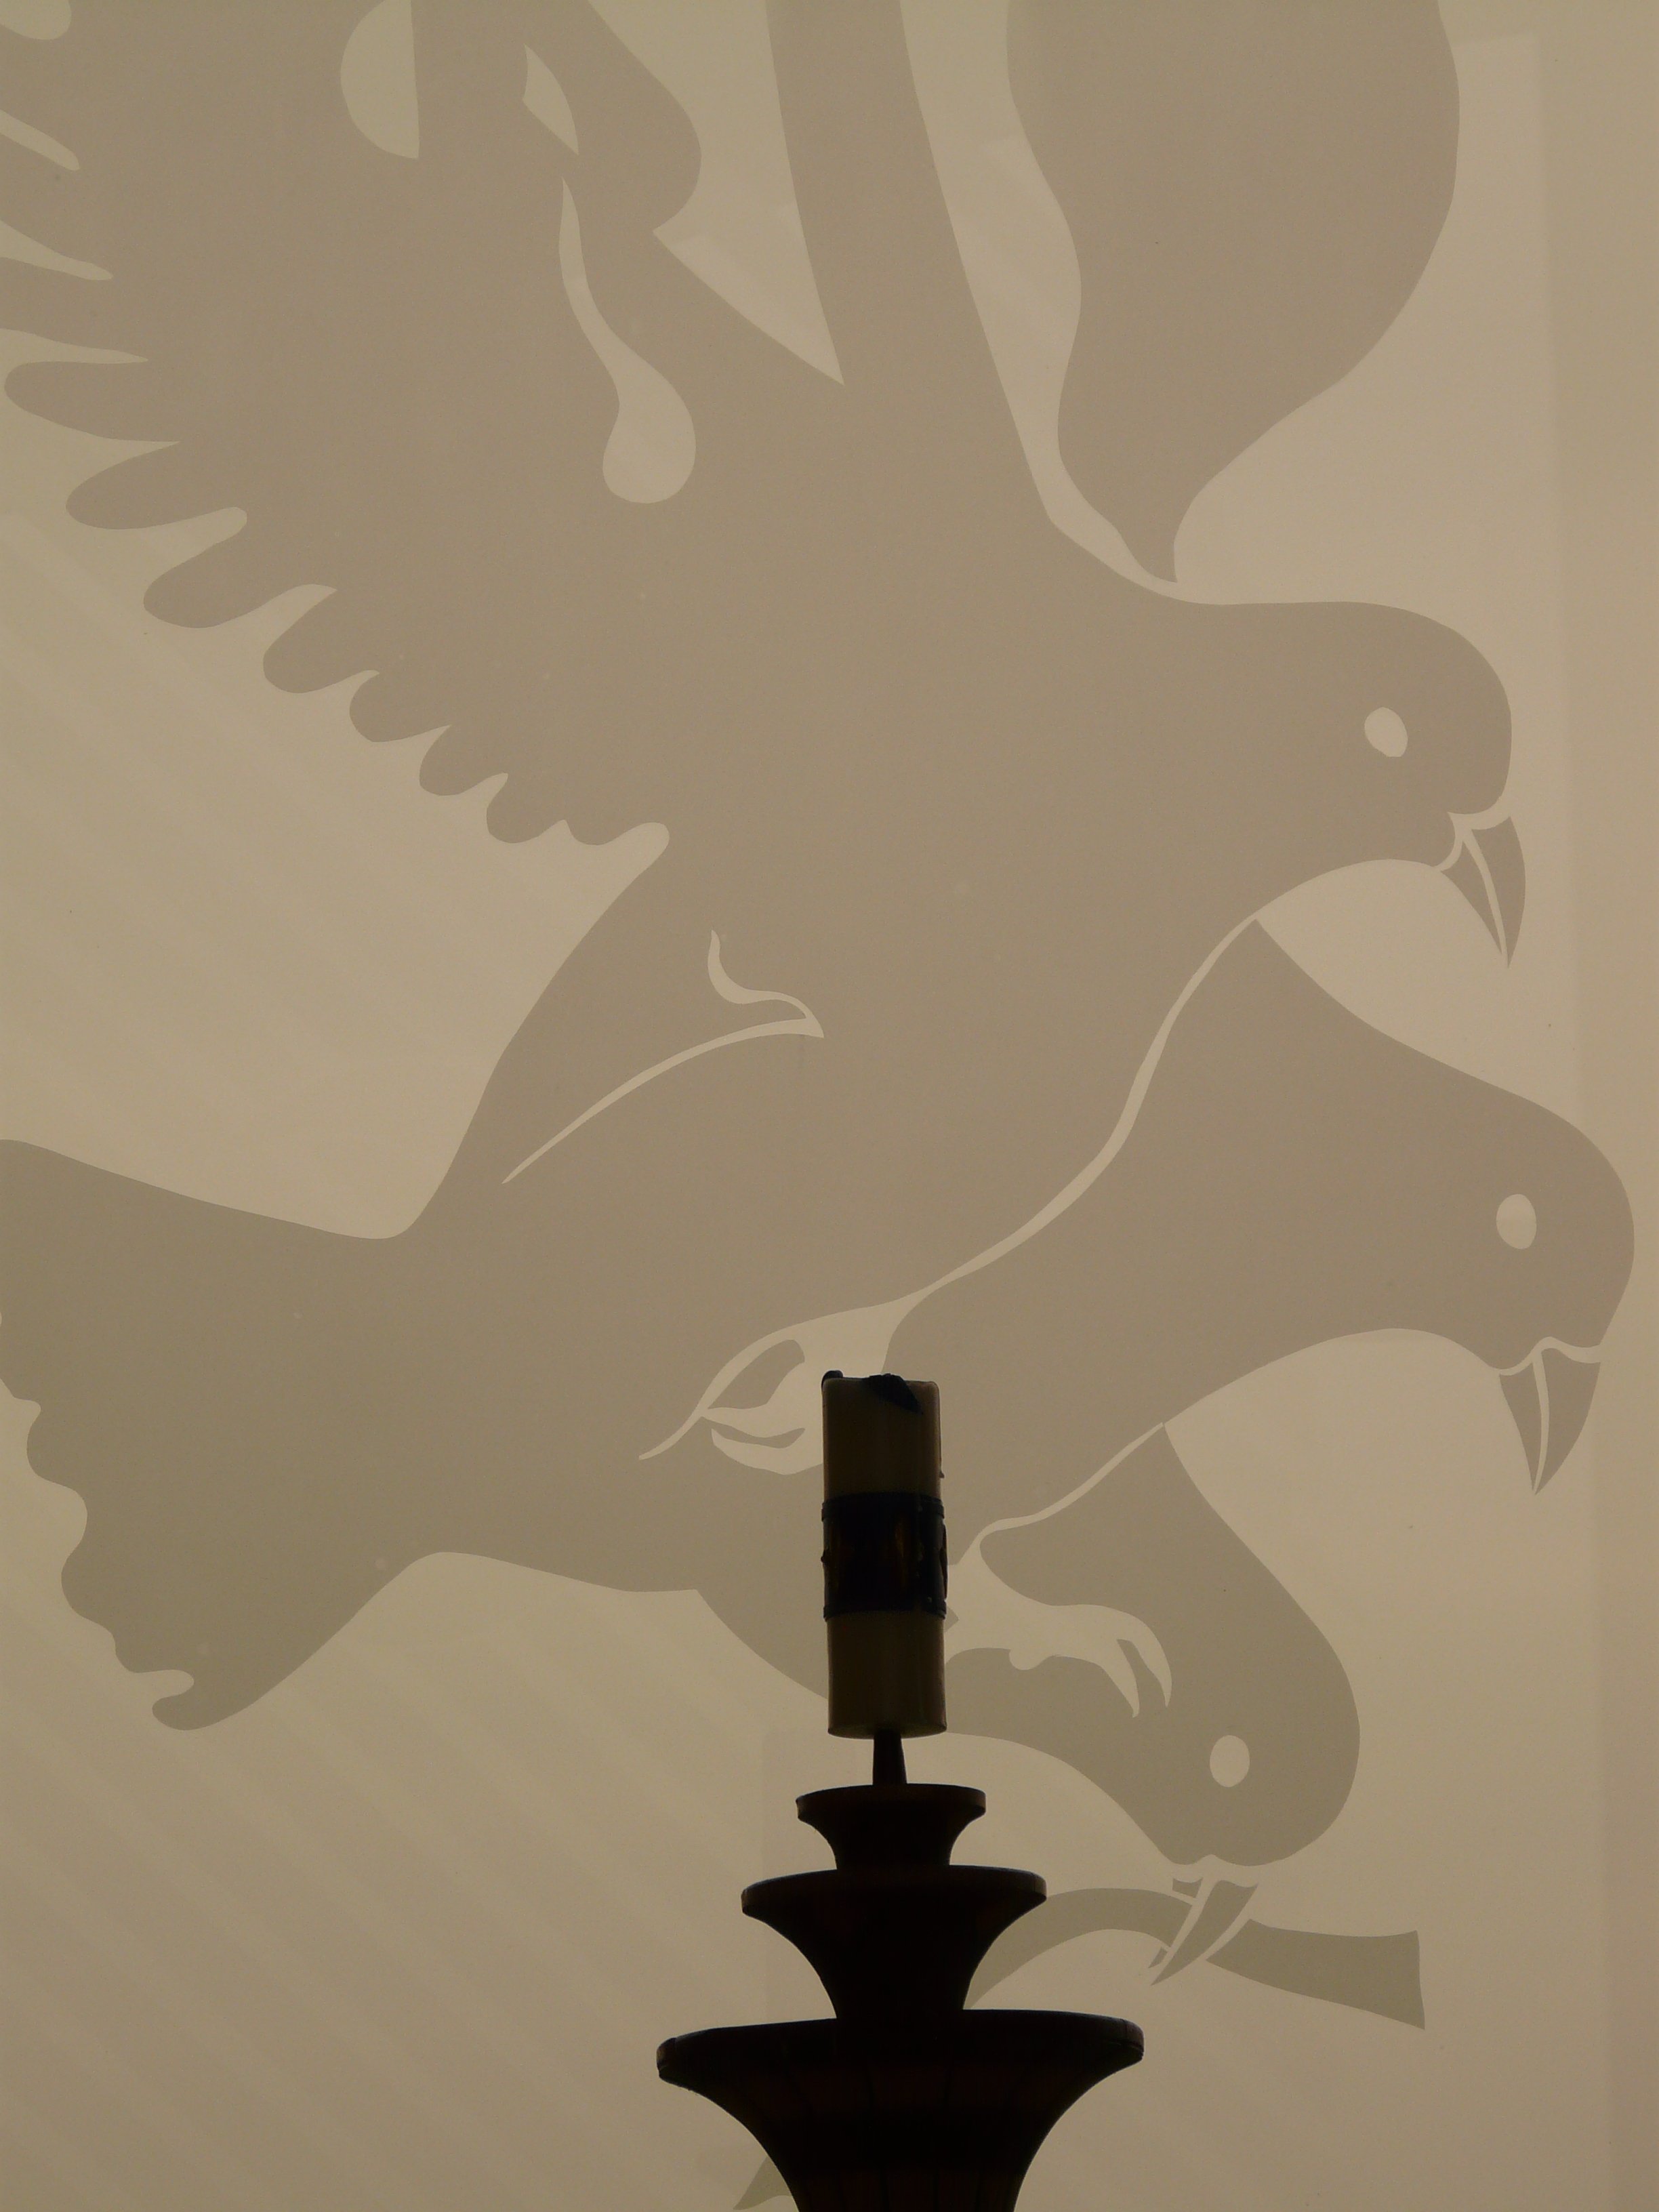
silhouette, light, window, glass, pattern, shadow, candle, transparent, art, illustration, design, peace dove